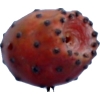
Label: cactus_fruit_red